Mitcham Square

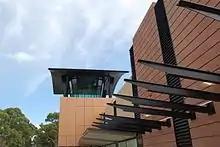
Mitcham Square Shopping Centre, eastern side.

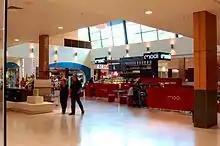
Mitcham Square Shopping Centre, interior.

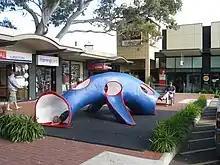
"Squirt" the whale.

Mitcham Square Shopping Centre is a shopping mall in the City of Mitcham, located on Belair Road, Torrens Park, an inner southern suburb of Adelaide, South Australia. It consists of 55 retail and food outlets, two supermarkets, Foodland and Woolworths, a seven screen cinema, operated by Wallis Cinemas, along with many specialty shops including Mitcham Square News agency which has been owned and operated by the same family for over 27 years.